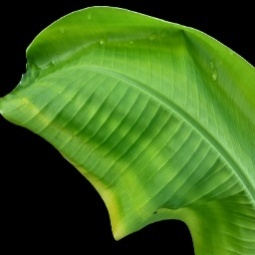
Label: Calcium